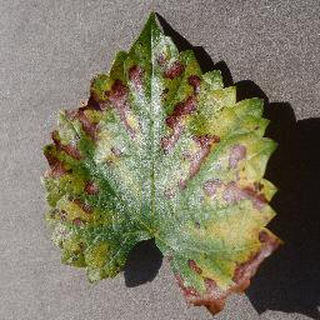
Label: grape_esca_black_measles